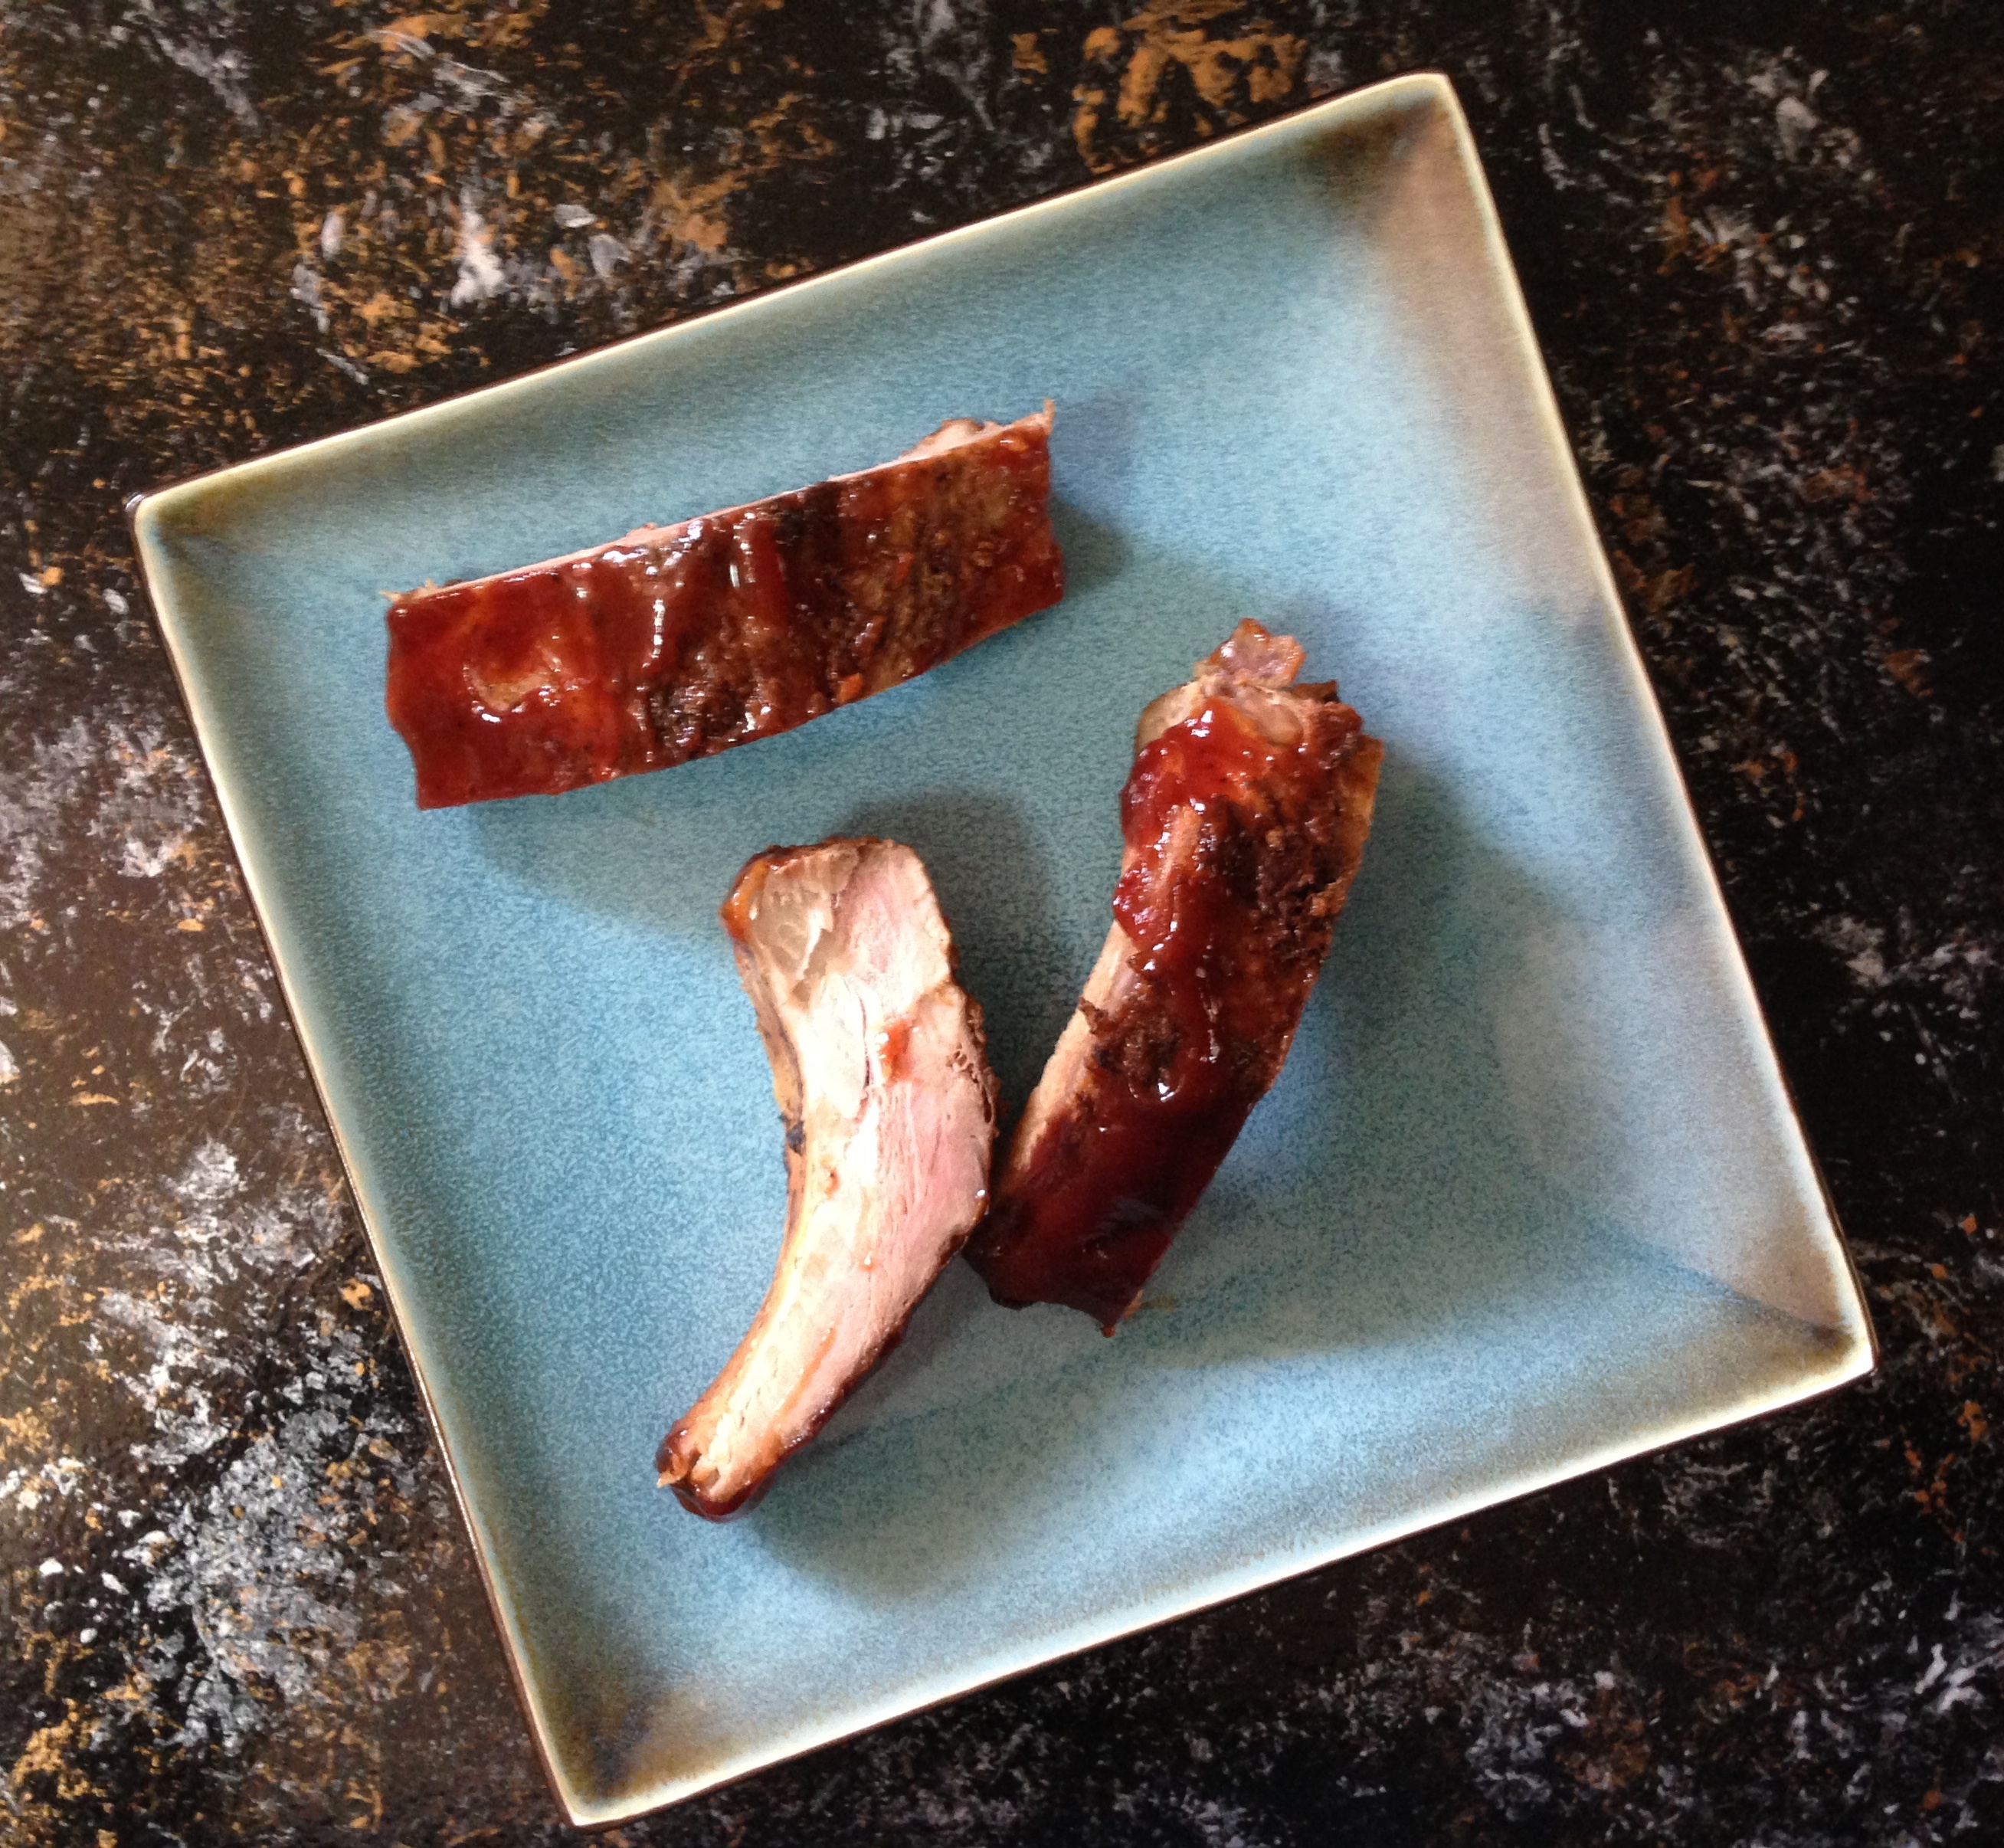
dish, food, produce, seafood, baking, dessert, meat, organ, snack food